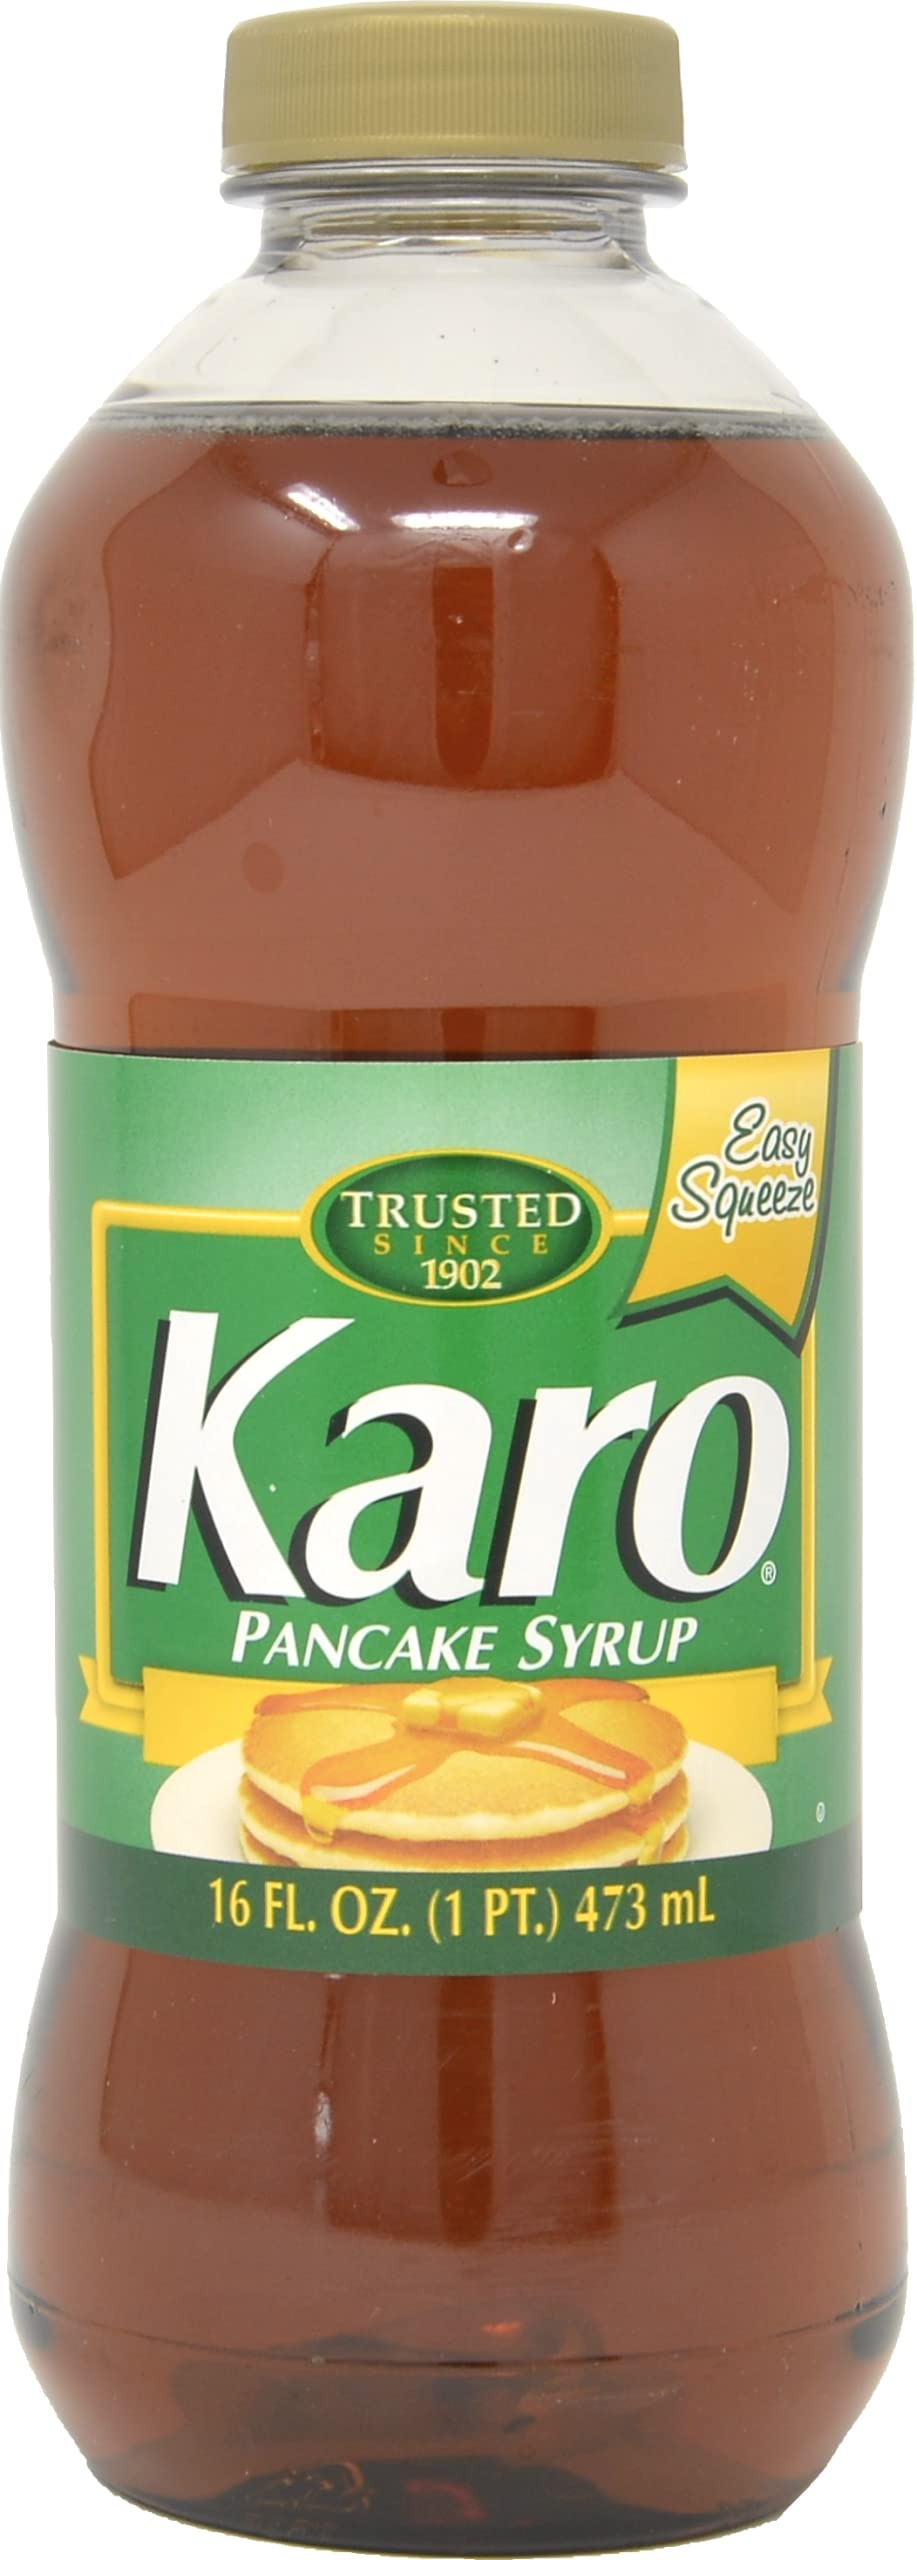
Item Name: Karo Pancake Syrup, 16-Ounce, 6 pack
Bullet Point 1: Pack of six, 16-ounce bottles(total of 96-ounces)
Bullet Point 2: This thick, golden syrup with the famous Karo sweetness makes any breakfast special
Bullet Point 3: But can also lend a unique maple flavor to pecan pie and baked goods
Product Description: <b>Packaging may vary<br><br>6 - 16 ounce bottles (total of 96-ounces) Karo Pancake Syrup</b><br>This thick, golden syrup with the famous Karo sweetness makes any breakfast special, but can also lend a unique maple flavor to pecan pie and baked goods. Kosher: Parve; Fat-free.
Value: 96.0
Unit: Fl Oz

Price: 24.96